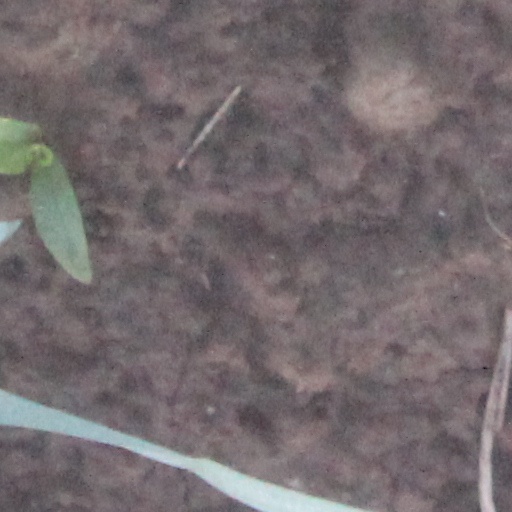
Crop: wheat